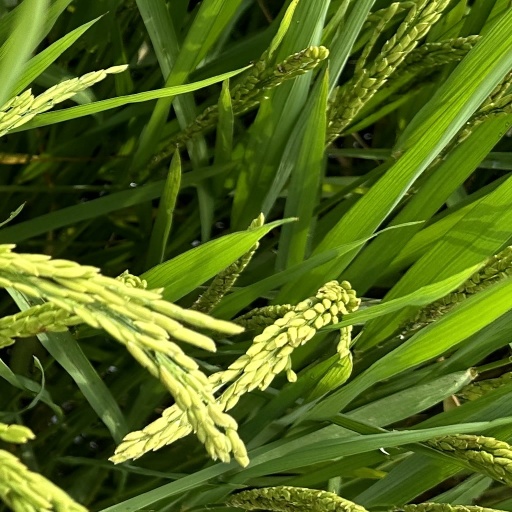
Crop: rice